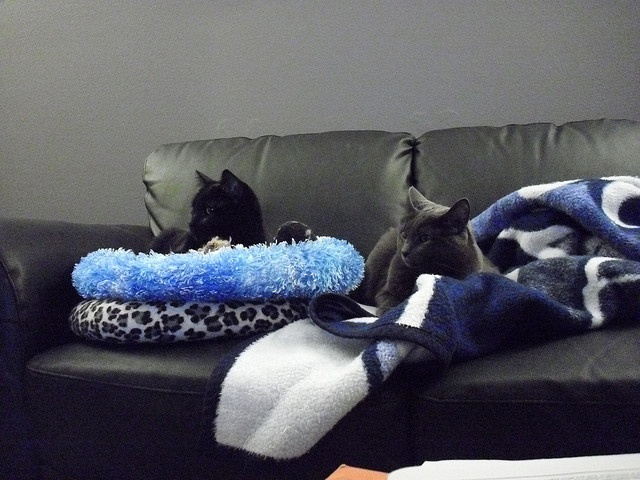
Two cats are sitting and staring on a couch.
Two cats are pictured laying on a couch.
A couple of cats laying on top of a couch.
a couple of cats are laying on a black couch
Two cats are relaxing in soft comforters on couch.